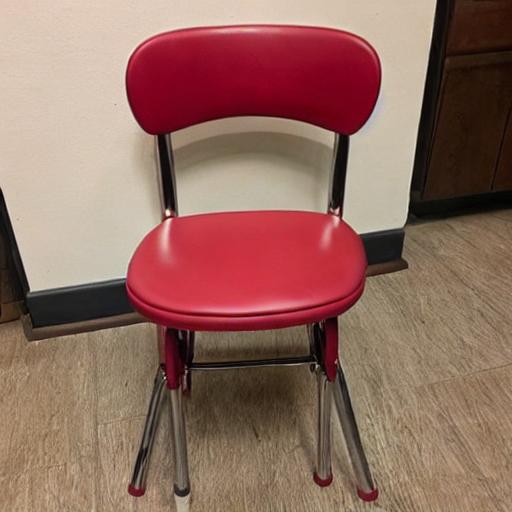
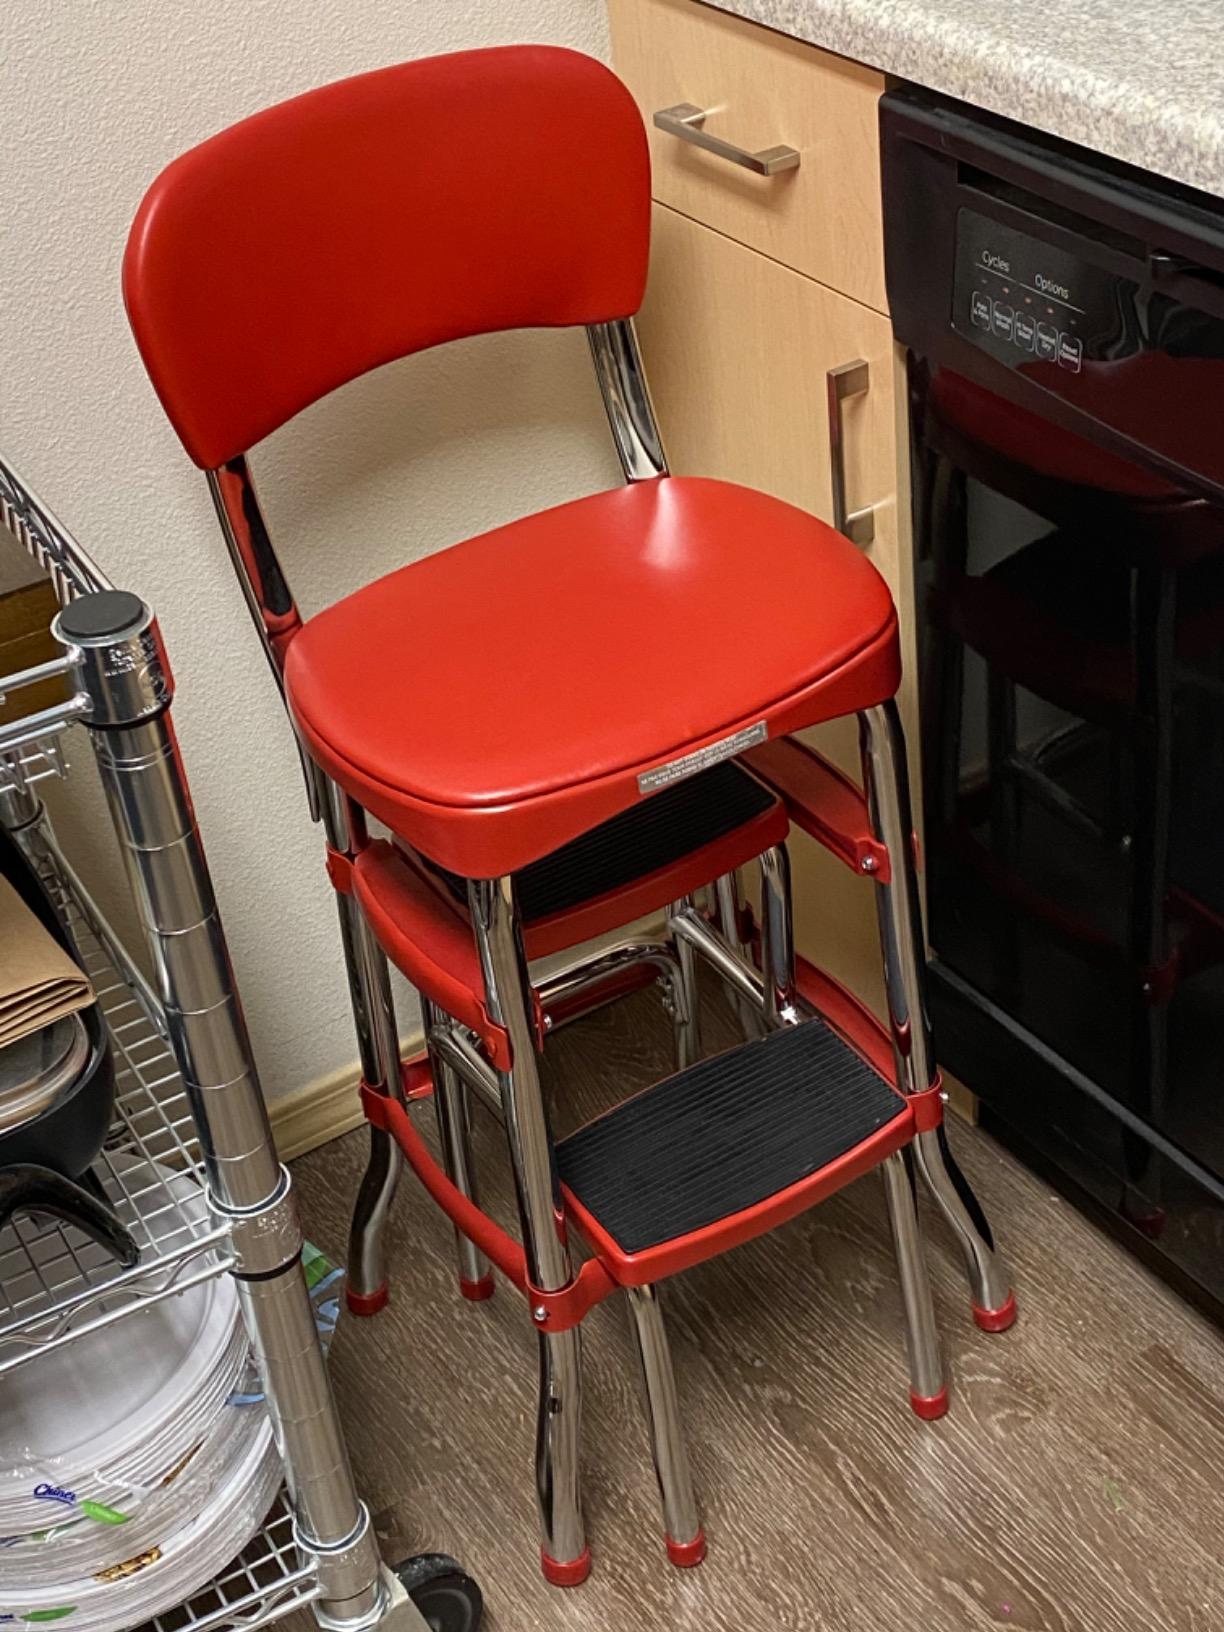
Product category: items_chair
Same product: no